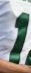
Number: 1